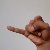
The image shows a hand gesture representing the letter 'J' in Indian Sign Language.